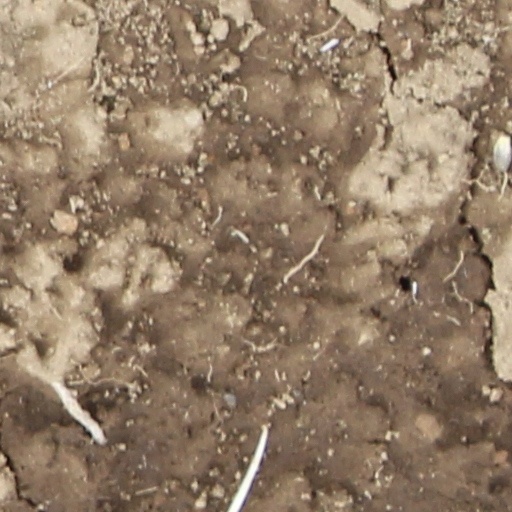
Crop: wheat